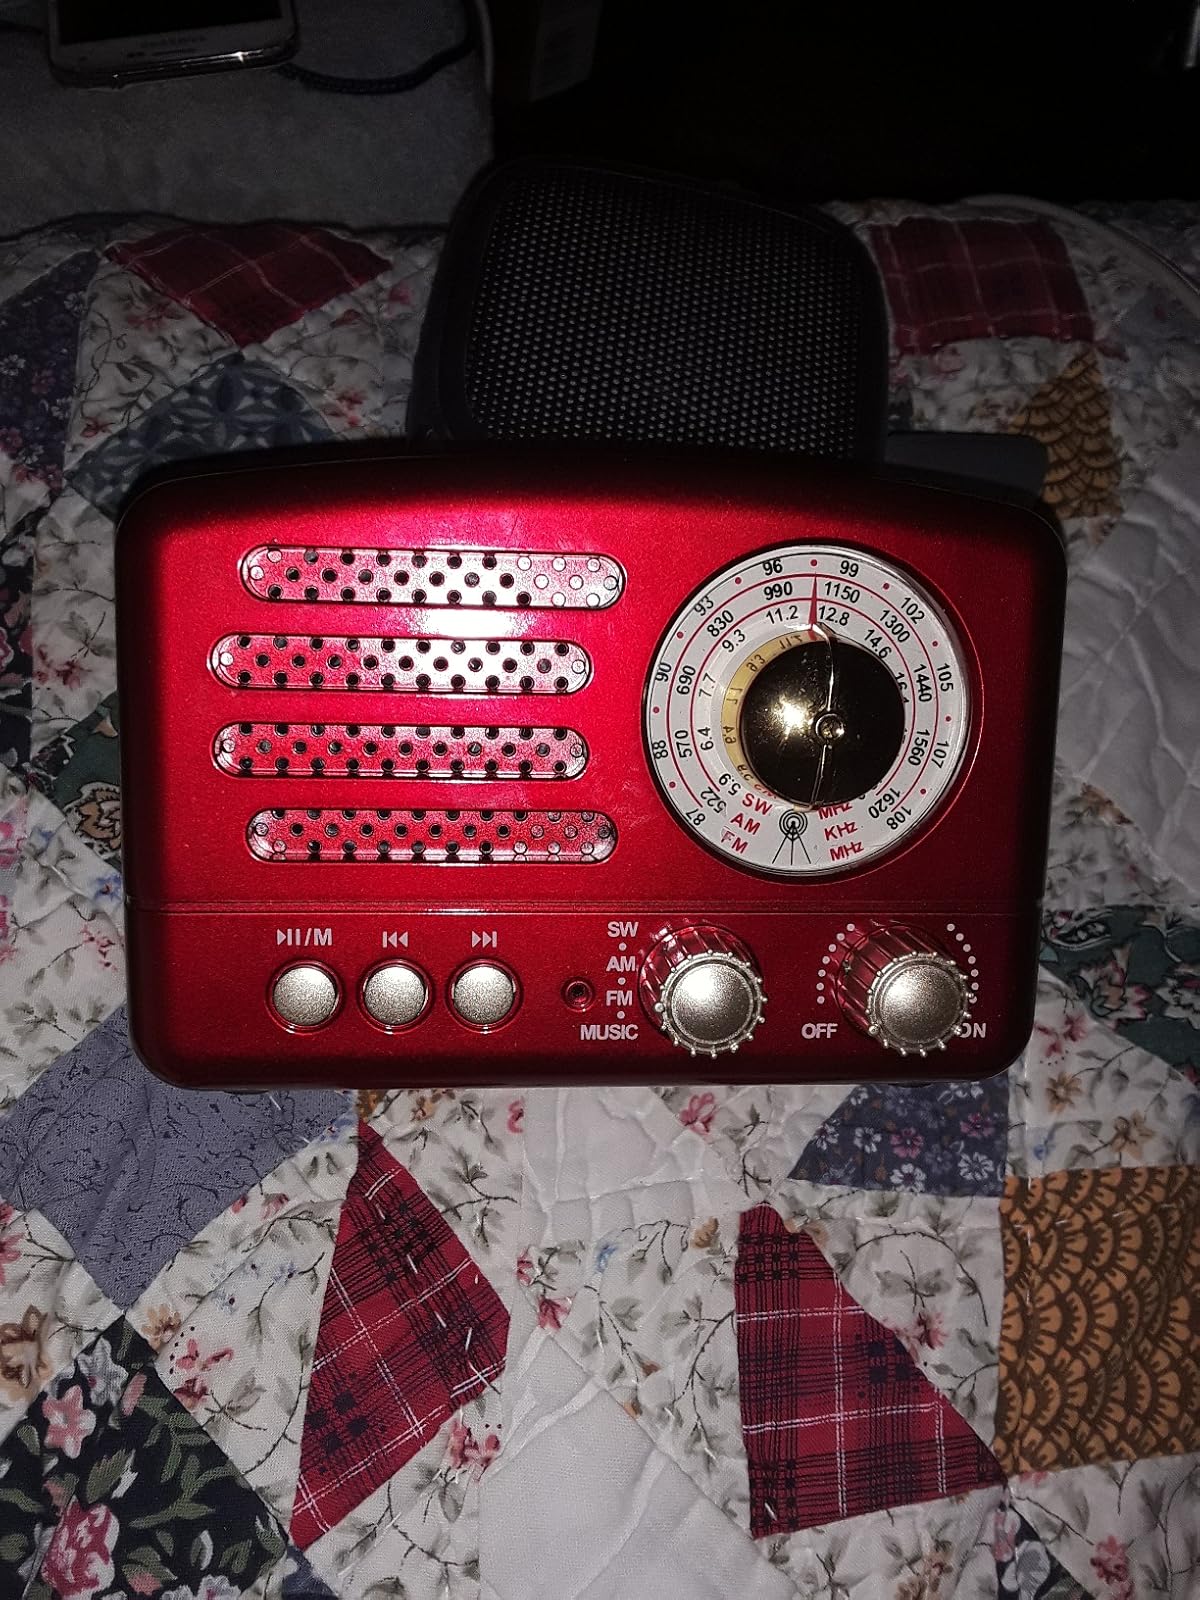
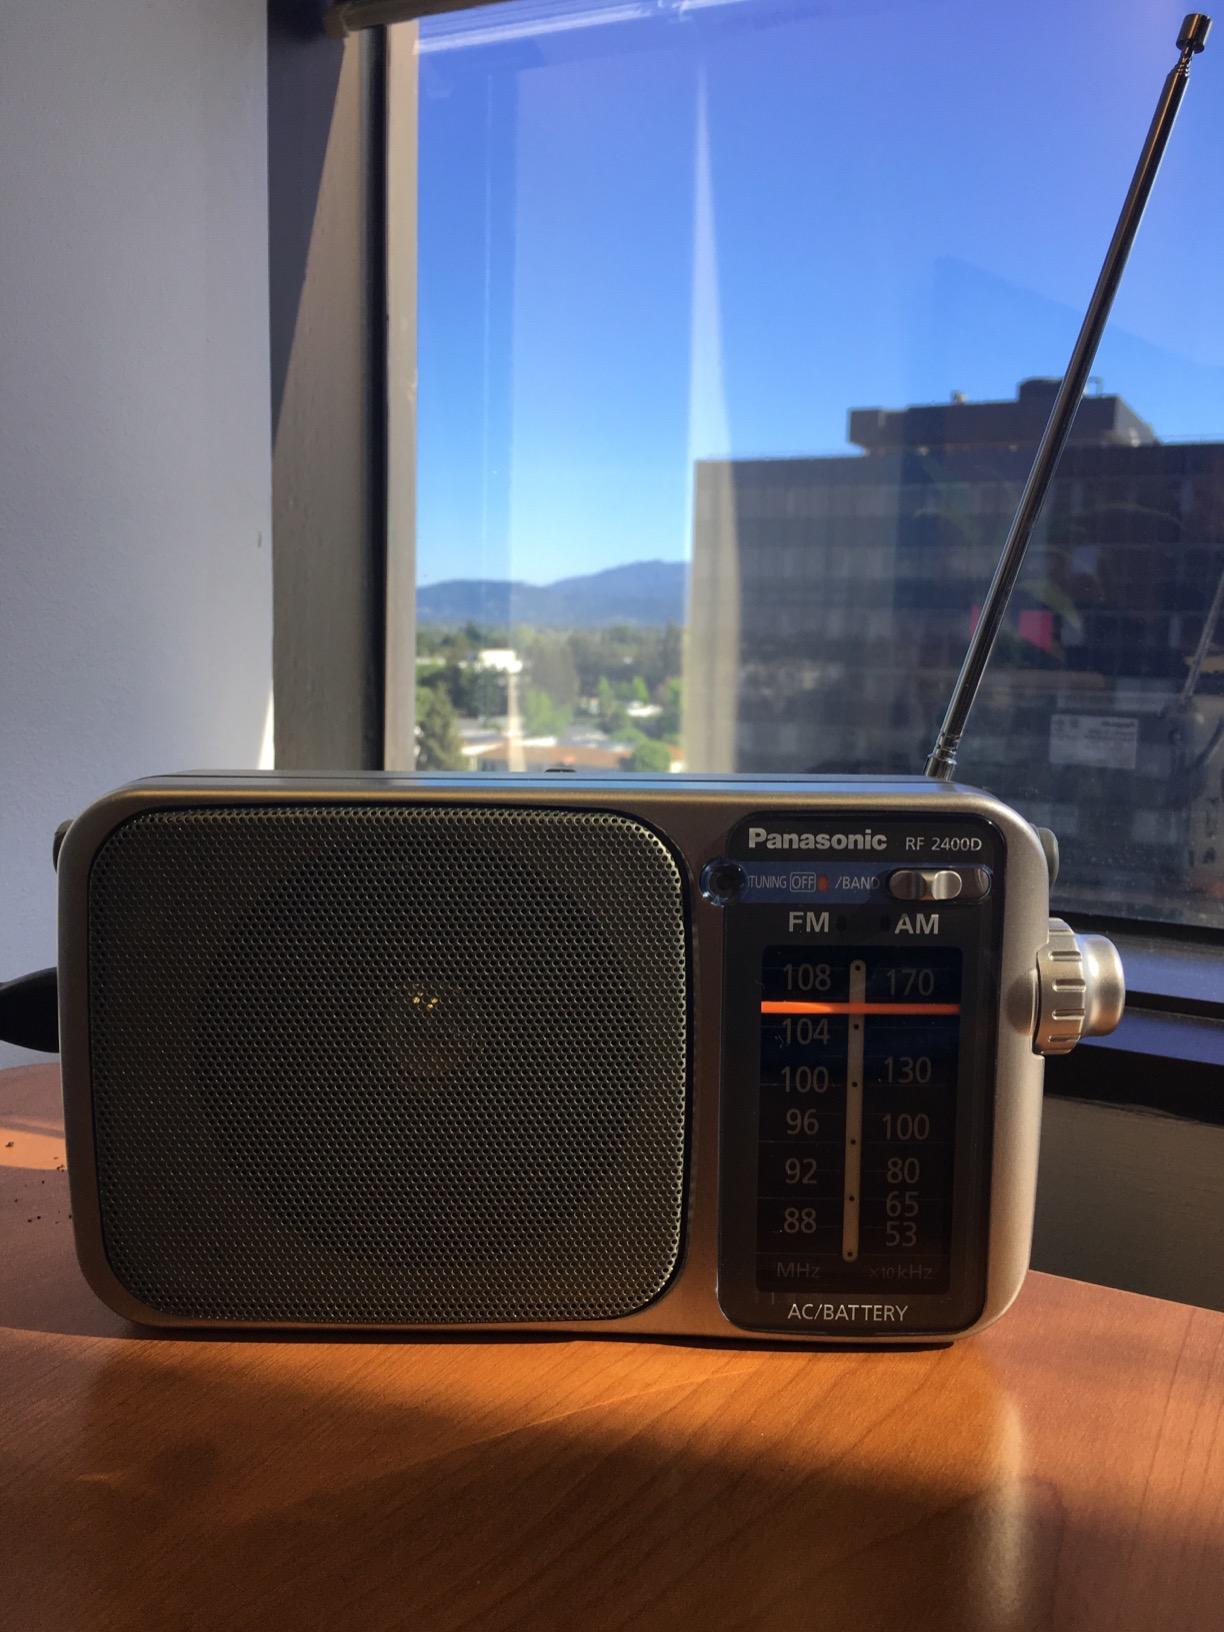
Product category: radio
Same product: no